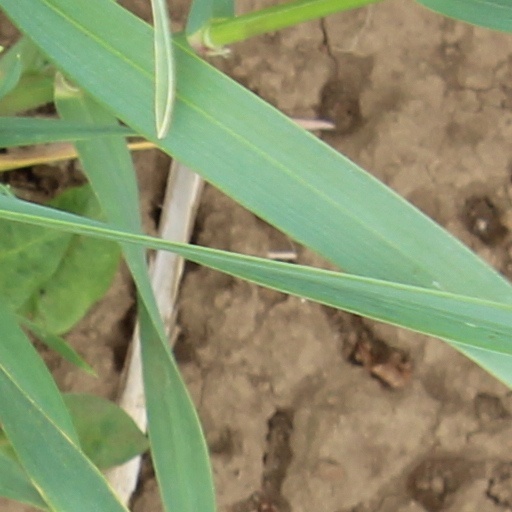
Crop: wheat